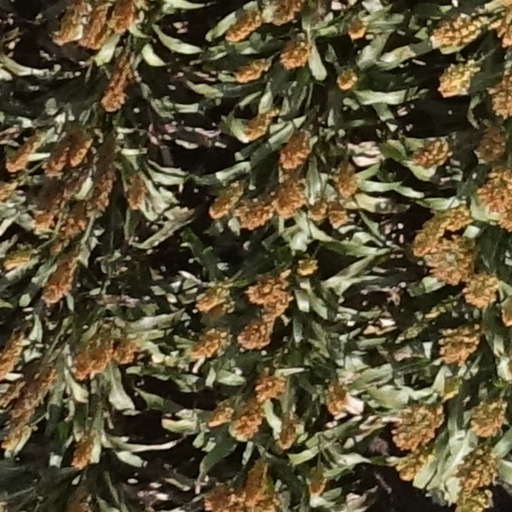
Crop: sorghum